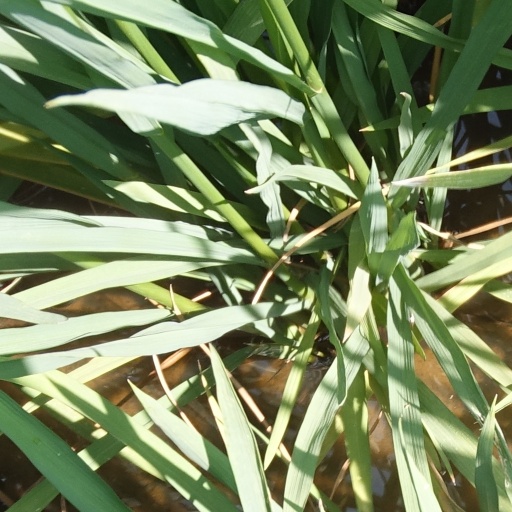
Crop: rice